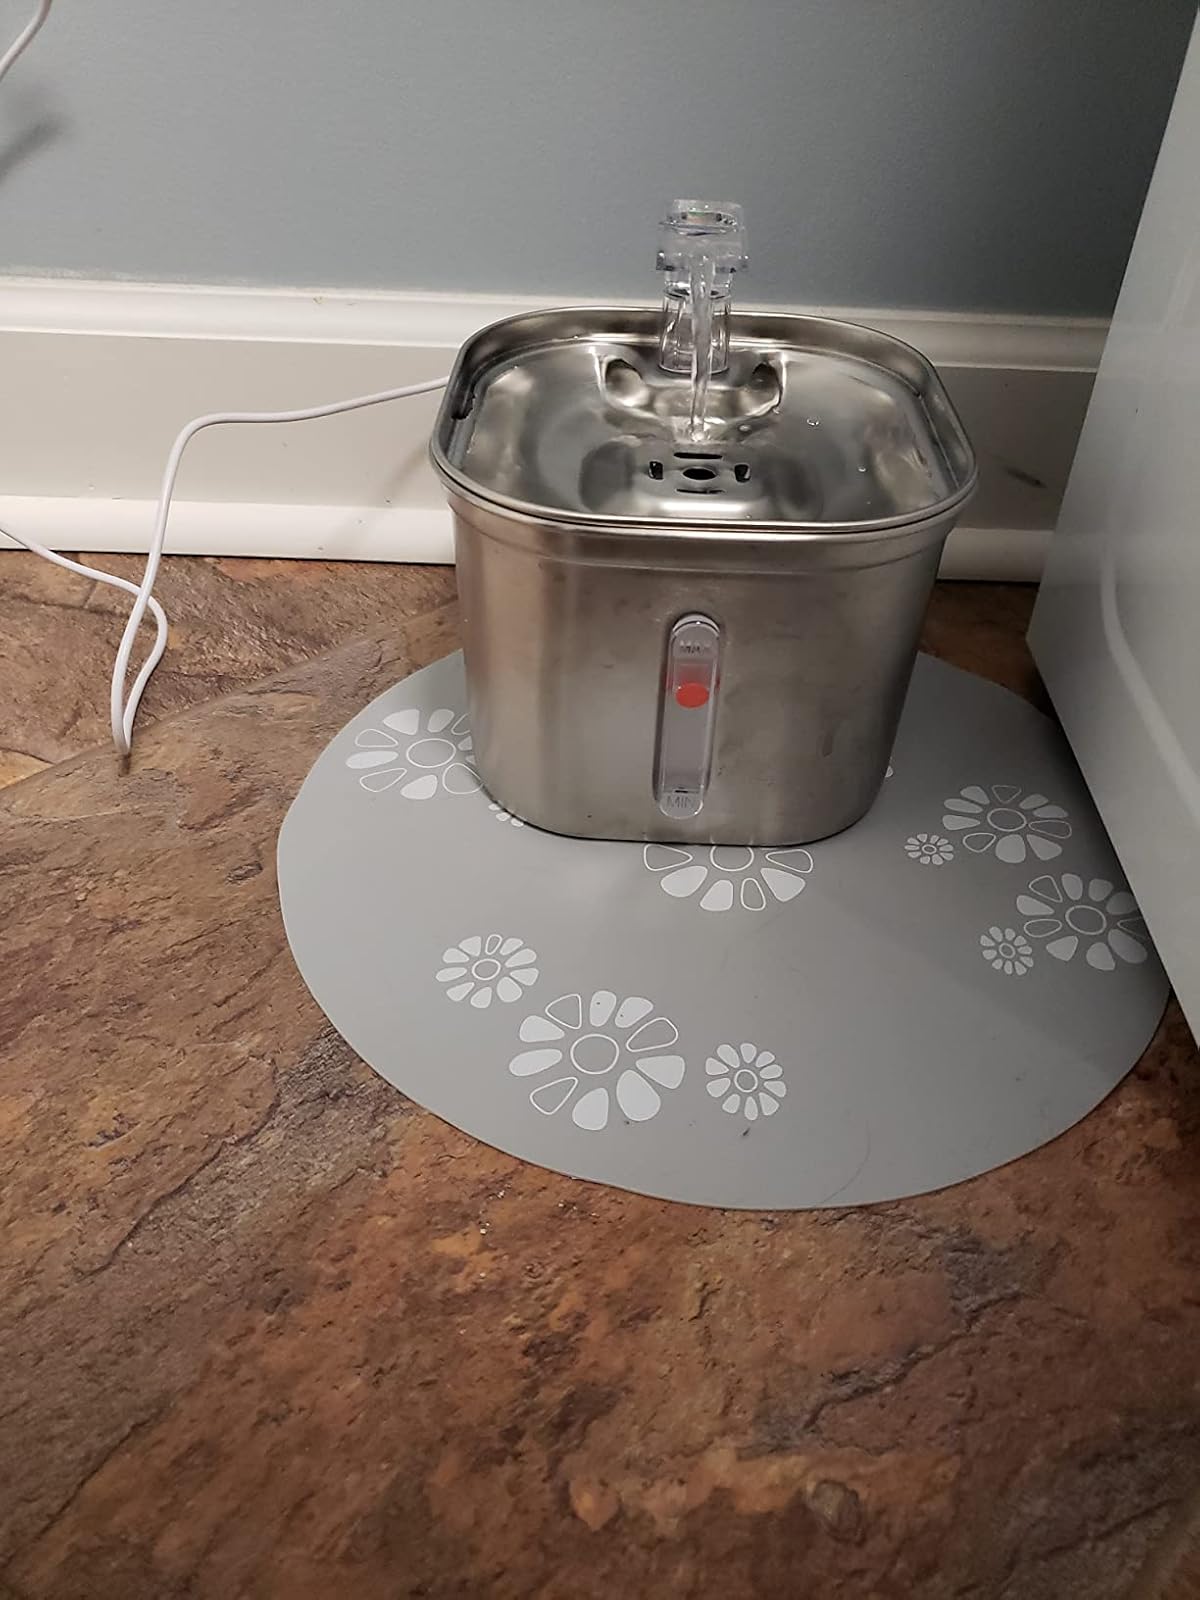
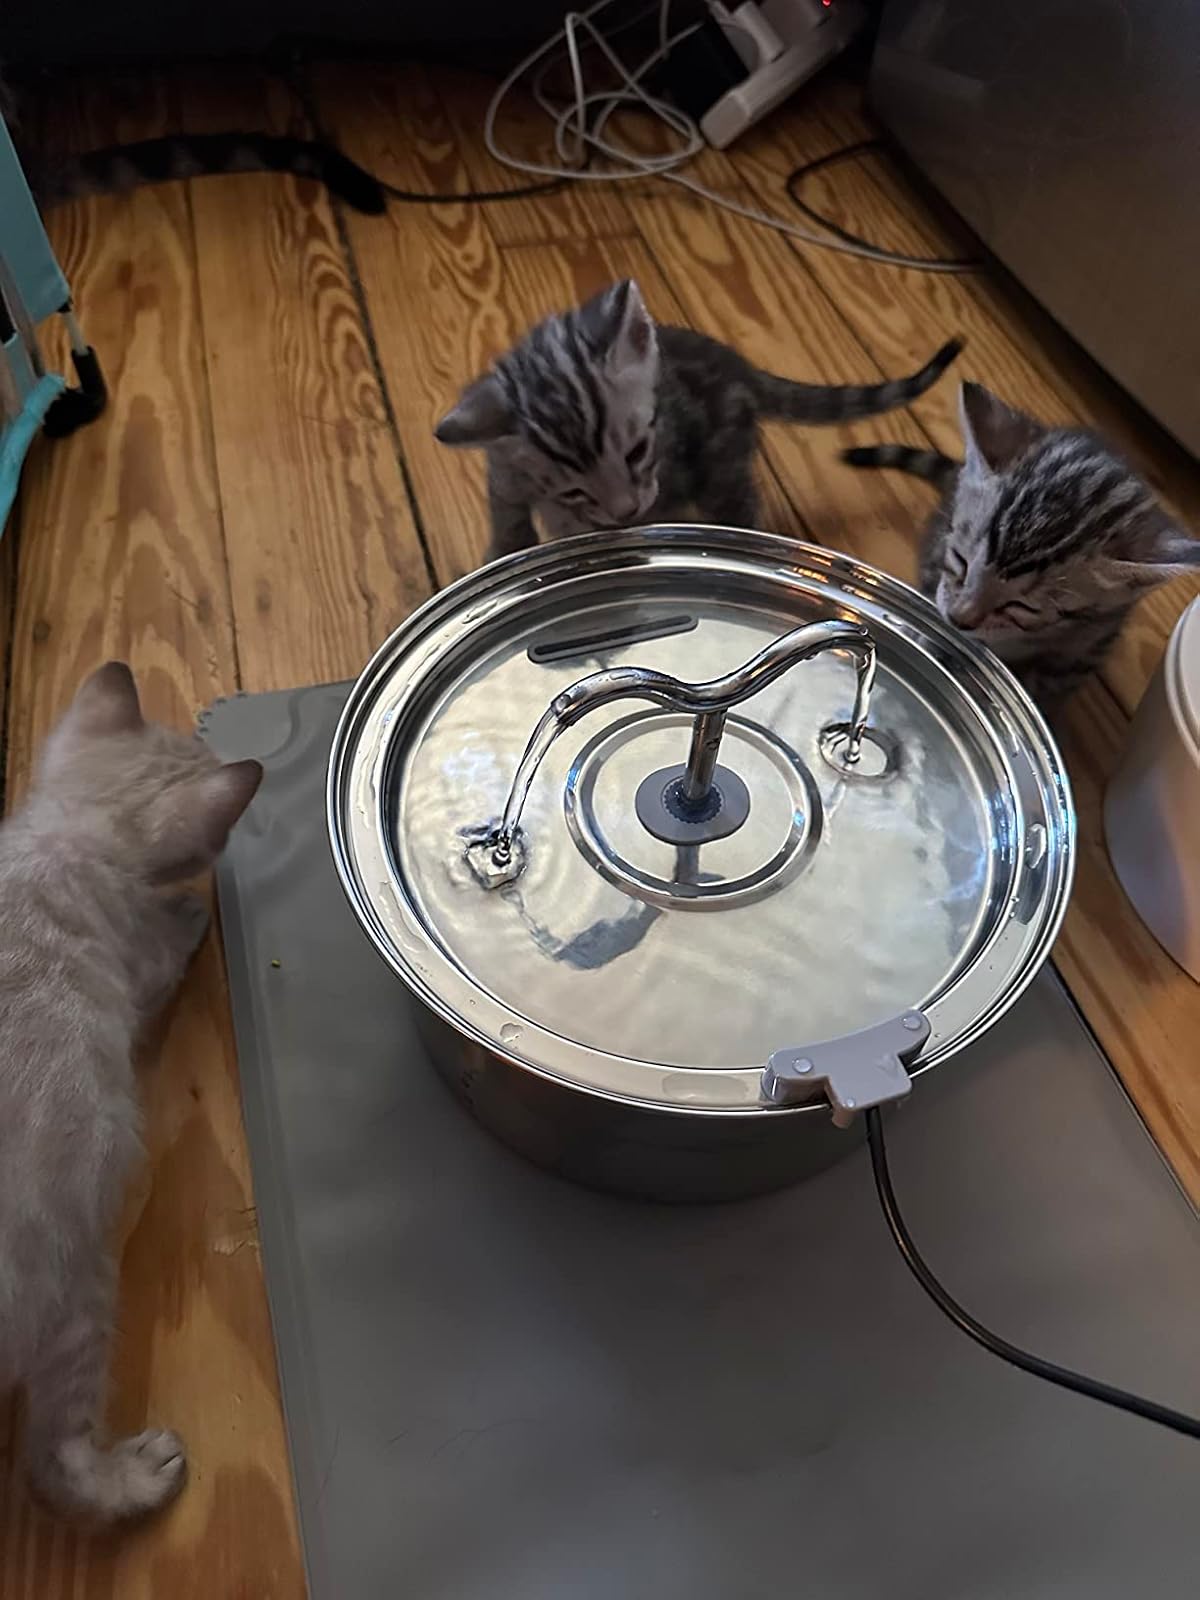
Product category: items_bowl
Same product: no